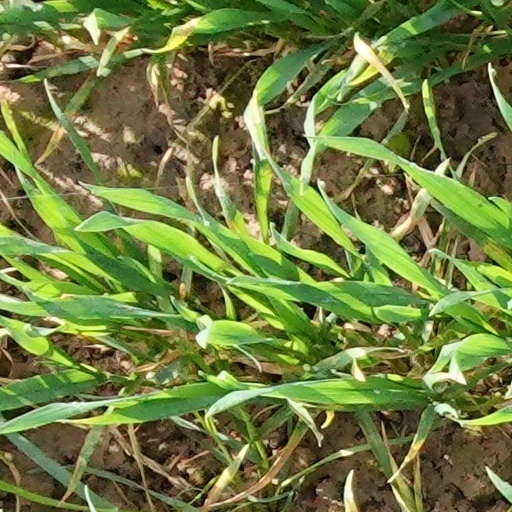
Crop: wheat